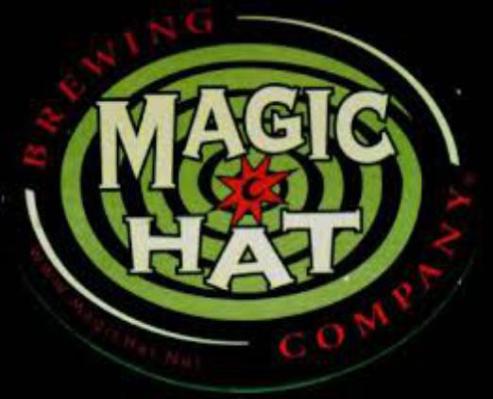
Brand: magic hat
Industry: Leisure